Beef (TV series)

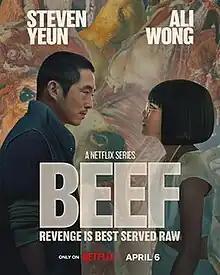
Promotional poster incorporating the two notable characters from the series.

The project, created by Korean-American director Lee Sung Jin and set to star Steven Yeun and Ali Wong was first announced in March 2021, with a bidding war happening over the series rights. Netflix would eventually win the rights. In December, Lee Isaac Chung was reported to be directing the pilot episode. In March 2022, additional castings were announced, including David Choe and Patti Yasutake, and the pilot episode would instead be directed by Japanese director Hikari. She was also confirmed to direct several additional episodes.